Svein Olsen Øraker

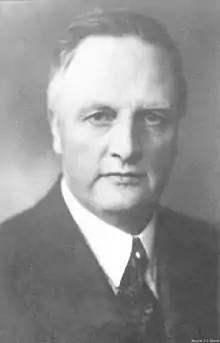
Svein Olsen Øraker.

Svein Olsen Øraker (10 August 1886 in Vestre Slidre – 27 September 1963) was a Norwegian politician for the Labour Party.